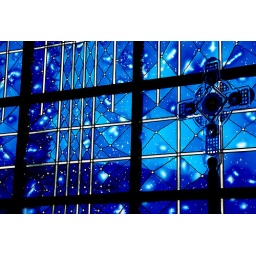
Stained glass windows at Queen of the Universe chapel in Orlando, Fl